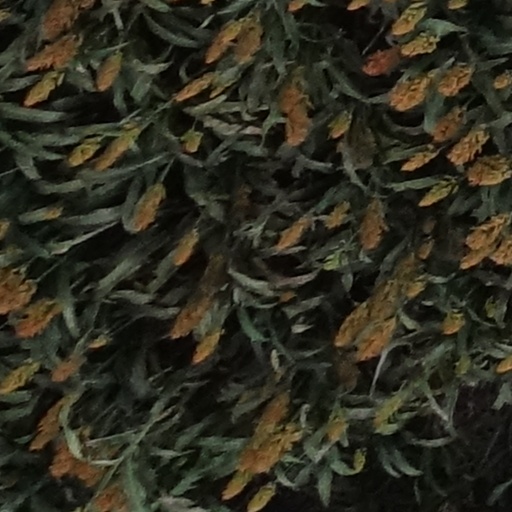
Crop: sorghum